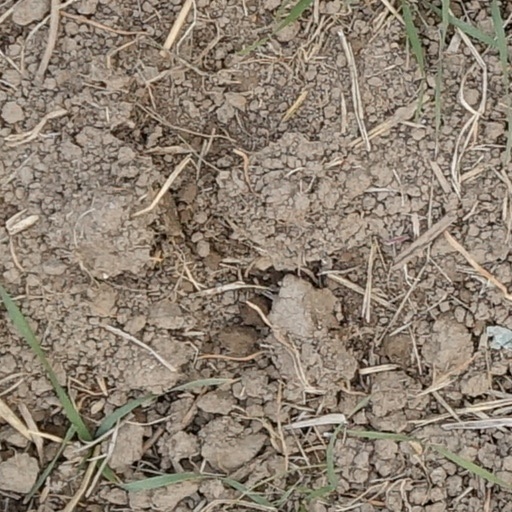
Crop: wheat